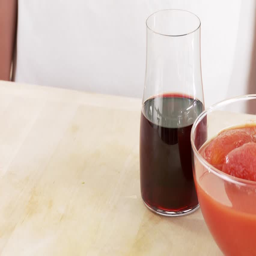
a hand taking a glass of red wine